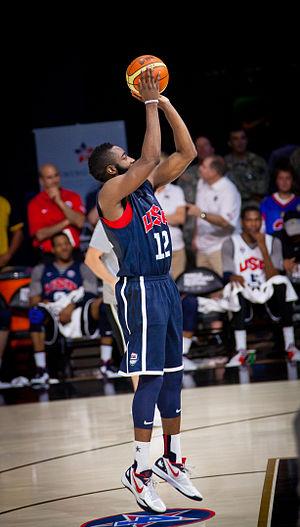
James Harden, né le 26 août 1989 à Los Angeles, est un joueur américain de basket-ball évoluant aux postes d'arrière et de meneur de jeu. Il a effectué sa carrière universitaire aux Sun Devils d'Arizona State. Il évolue depuis 2012 aux Rockets de Houston après avoir passé trois saisons au Thunder d'Oklahoma City. Il est nommé MVP de la saison NBA 2017-2018. Durant la saison 2018-2019, il établit de nombreux records avec les Rockets de Houston tels qu'inscrire plus de 30 points sur 31 matchs consécutifs, rejoignant ainsi des joueurs de légende tels que Wilt Chamberlain et Michael Jordan.